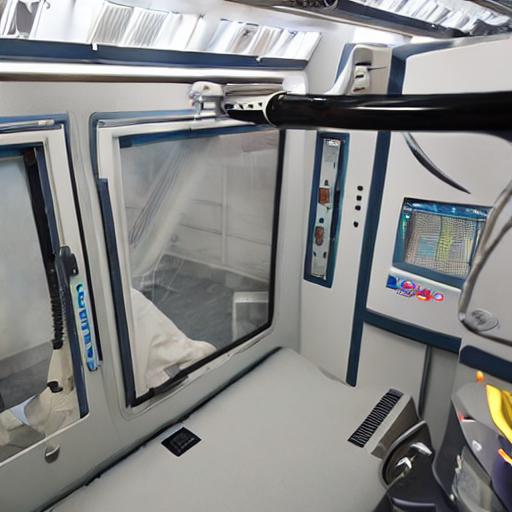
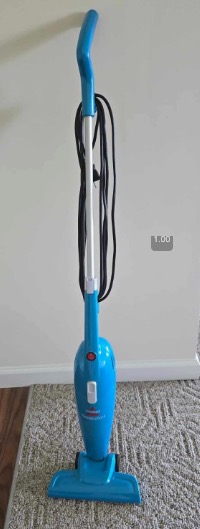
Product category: items_vacuum
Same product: no